Tahmasp I

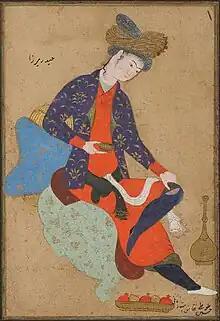
Haydar Mirza, a son of Shah Tahmasp. Painting by Hossein Tooti, dated 16th century

In 1516, when Tahmasp Mirza was two years old, the province of Khorasan became his fief by Ismail's order. This appointment was specially done to emulate the Timurid dynasty, that followed the Turco-Mongol tradition of appointing the eldest son of a sovereign to govern a prominent province like Khorasan. The centre of this major province, the city of Herat, would go on to be the city where Safavid crown princes were raised, trained, and educated throughout the sixteenth century. In 1517, Ismail appointed the Diyarbakr governor Amir Soltan Mawsillu as Tahmasp's (tutor) and governor of Balkh, a city in Khorasan. He replaced the Shamlu and Mawsillu governors of Khorasan, who did not join his army during the Battle of Chaldiran for fear of famine. Placing Tahmasp in Herat was an attempt to reduce the growing influence of the Shamlu tribe, which dominated Safavid court politics and held a number of powerful governorships. Ismail also appointed Amir Ghiyath al-Din Mohammad, a prominent Herat figure, as Tahmasp's religious tutor.